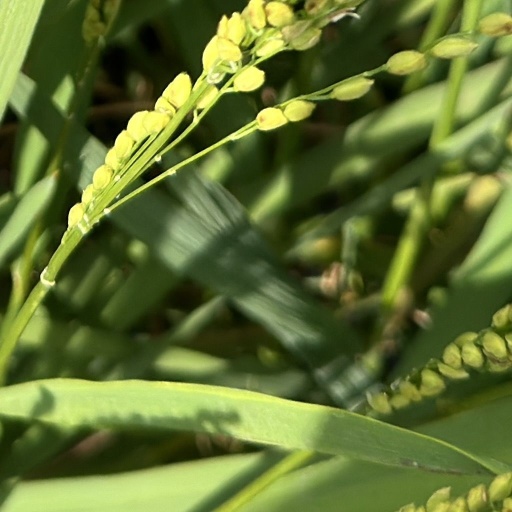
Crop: rice